Francis Bernard (artist)

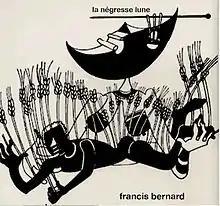
An illustration of "La Négresse Lune"

In parallel to the graphic series on Père Duchesne, Francis Bernard also creates a graphic video. Filmed in 1981 in the video studio of Beaubourg, it will be shown during the biennial Venice carnival and in the large hall of the Centre Pompidou.